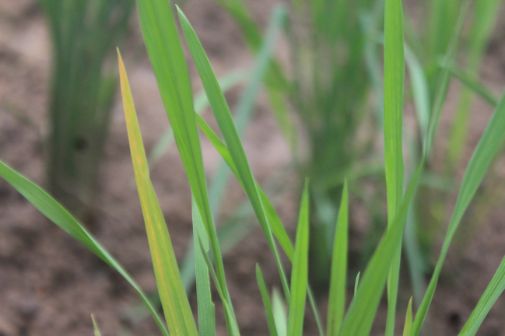
Disease: Tungro